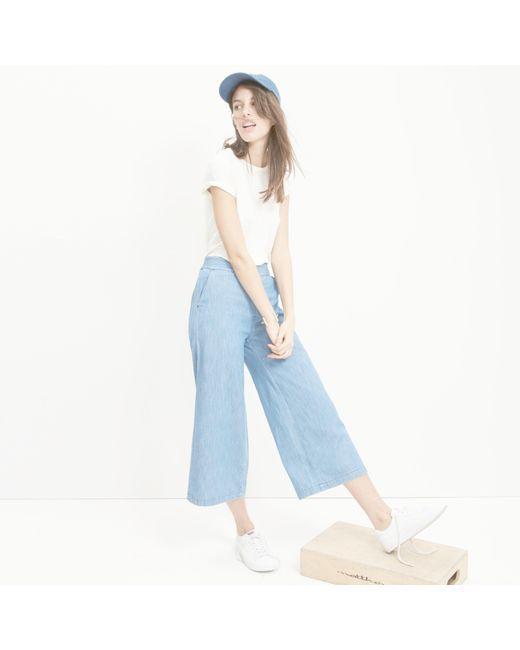
blauer kurzer Palazzo mit Baumwollstoff